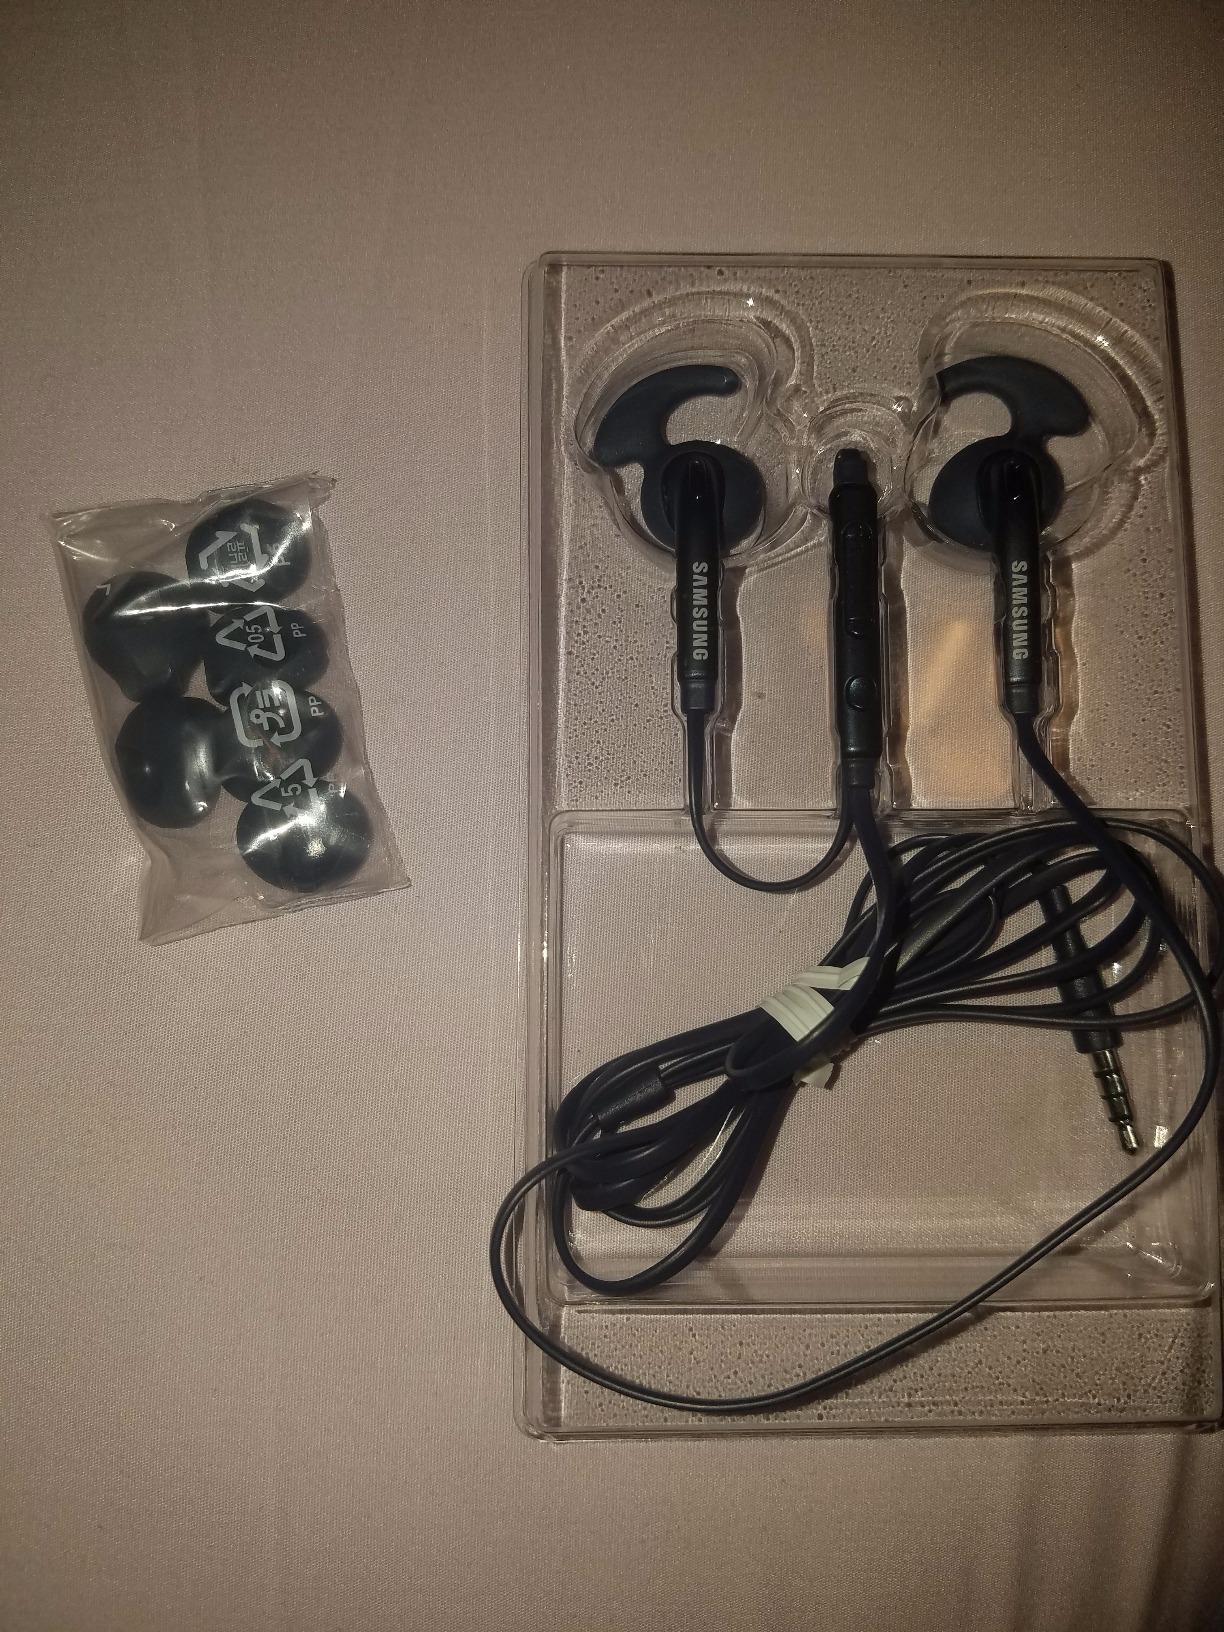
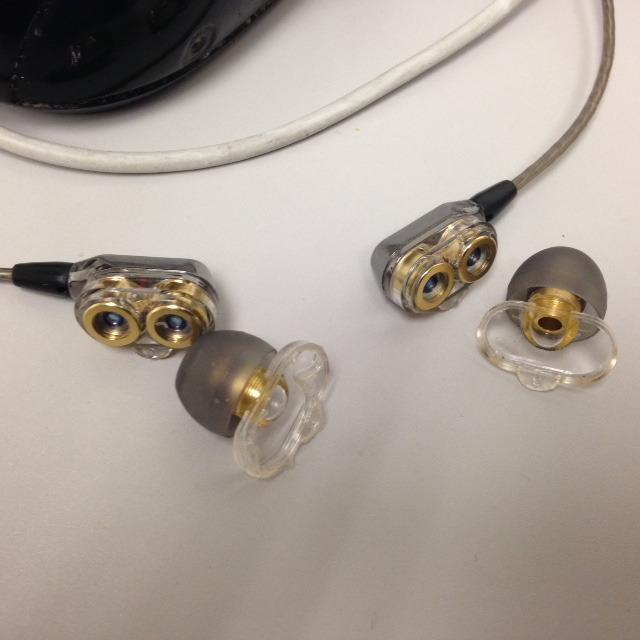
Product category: headphones
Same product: no